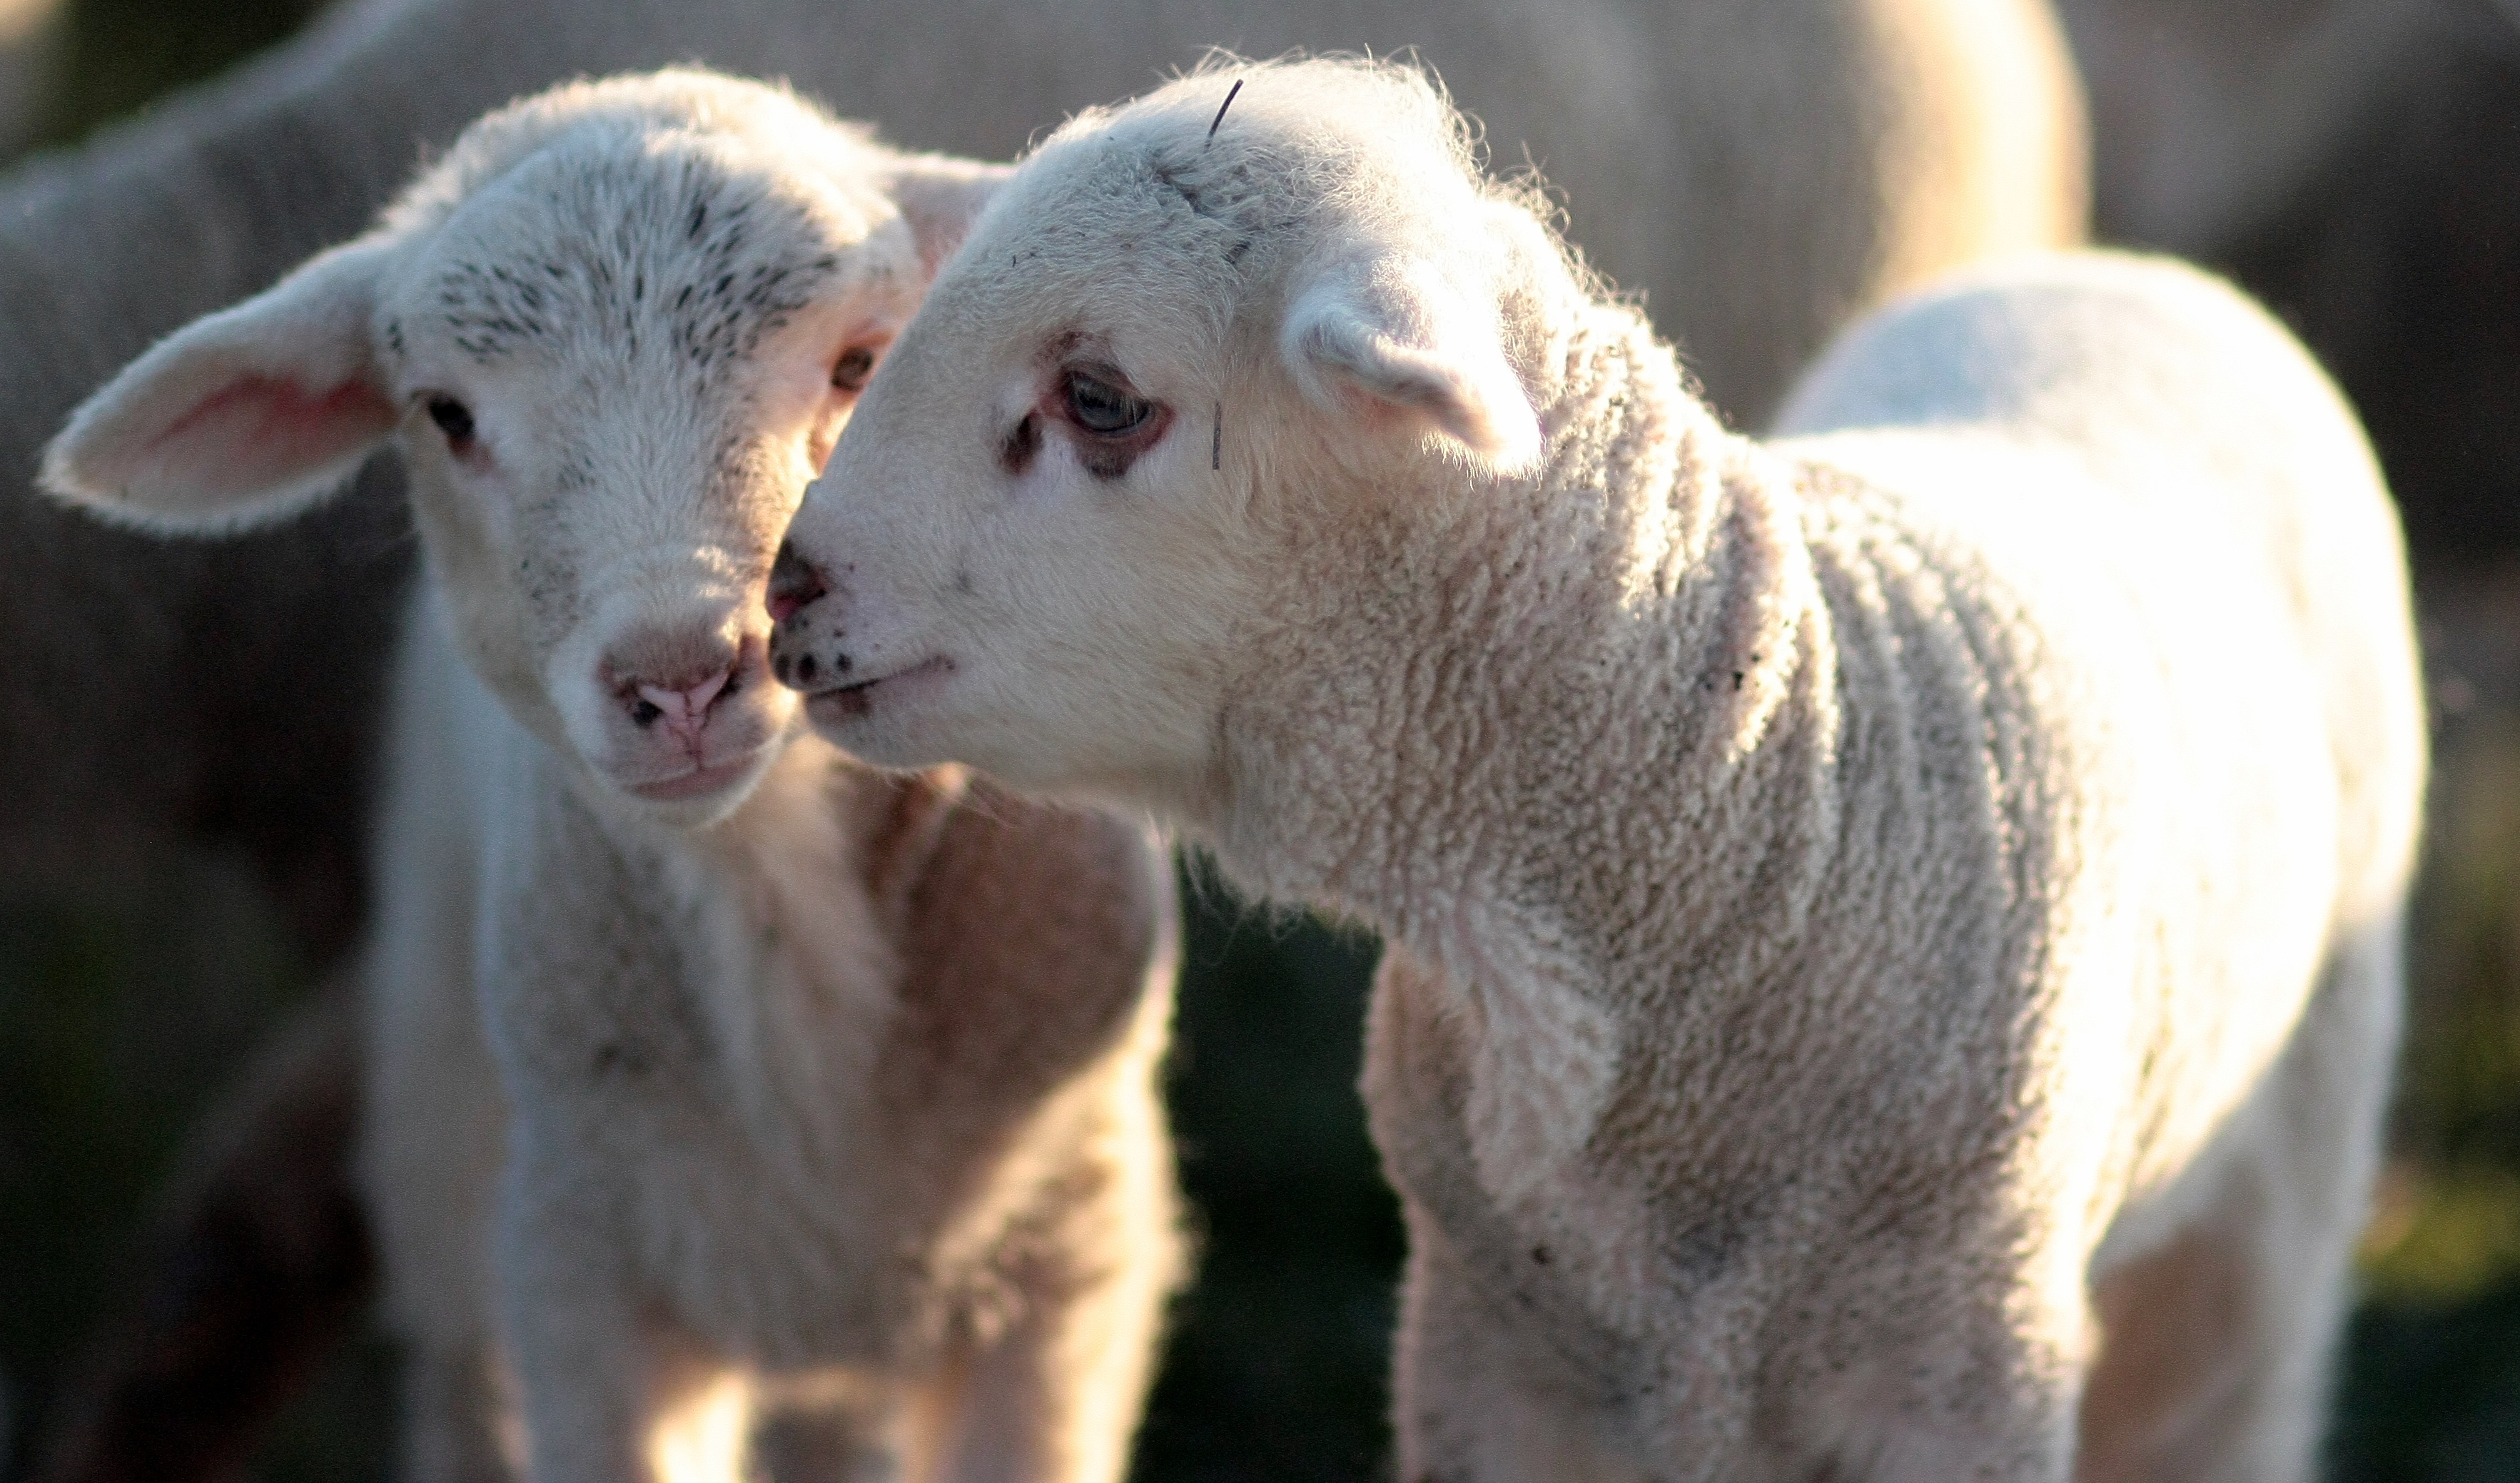
play, wildlife, pet, pasture, sheep, mammal, two, fauna, lamb, close up, vertebrate, sheeps, pair, the flock, cow goat family